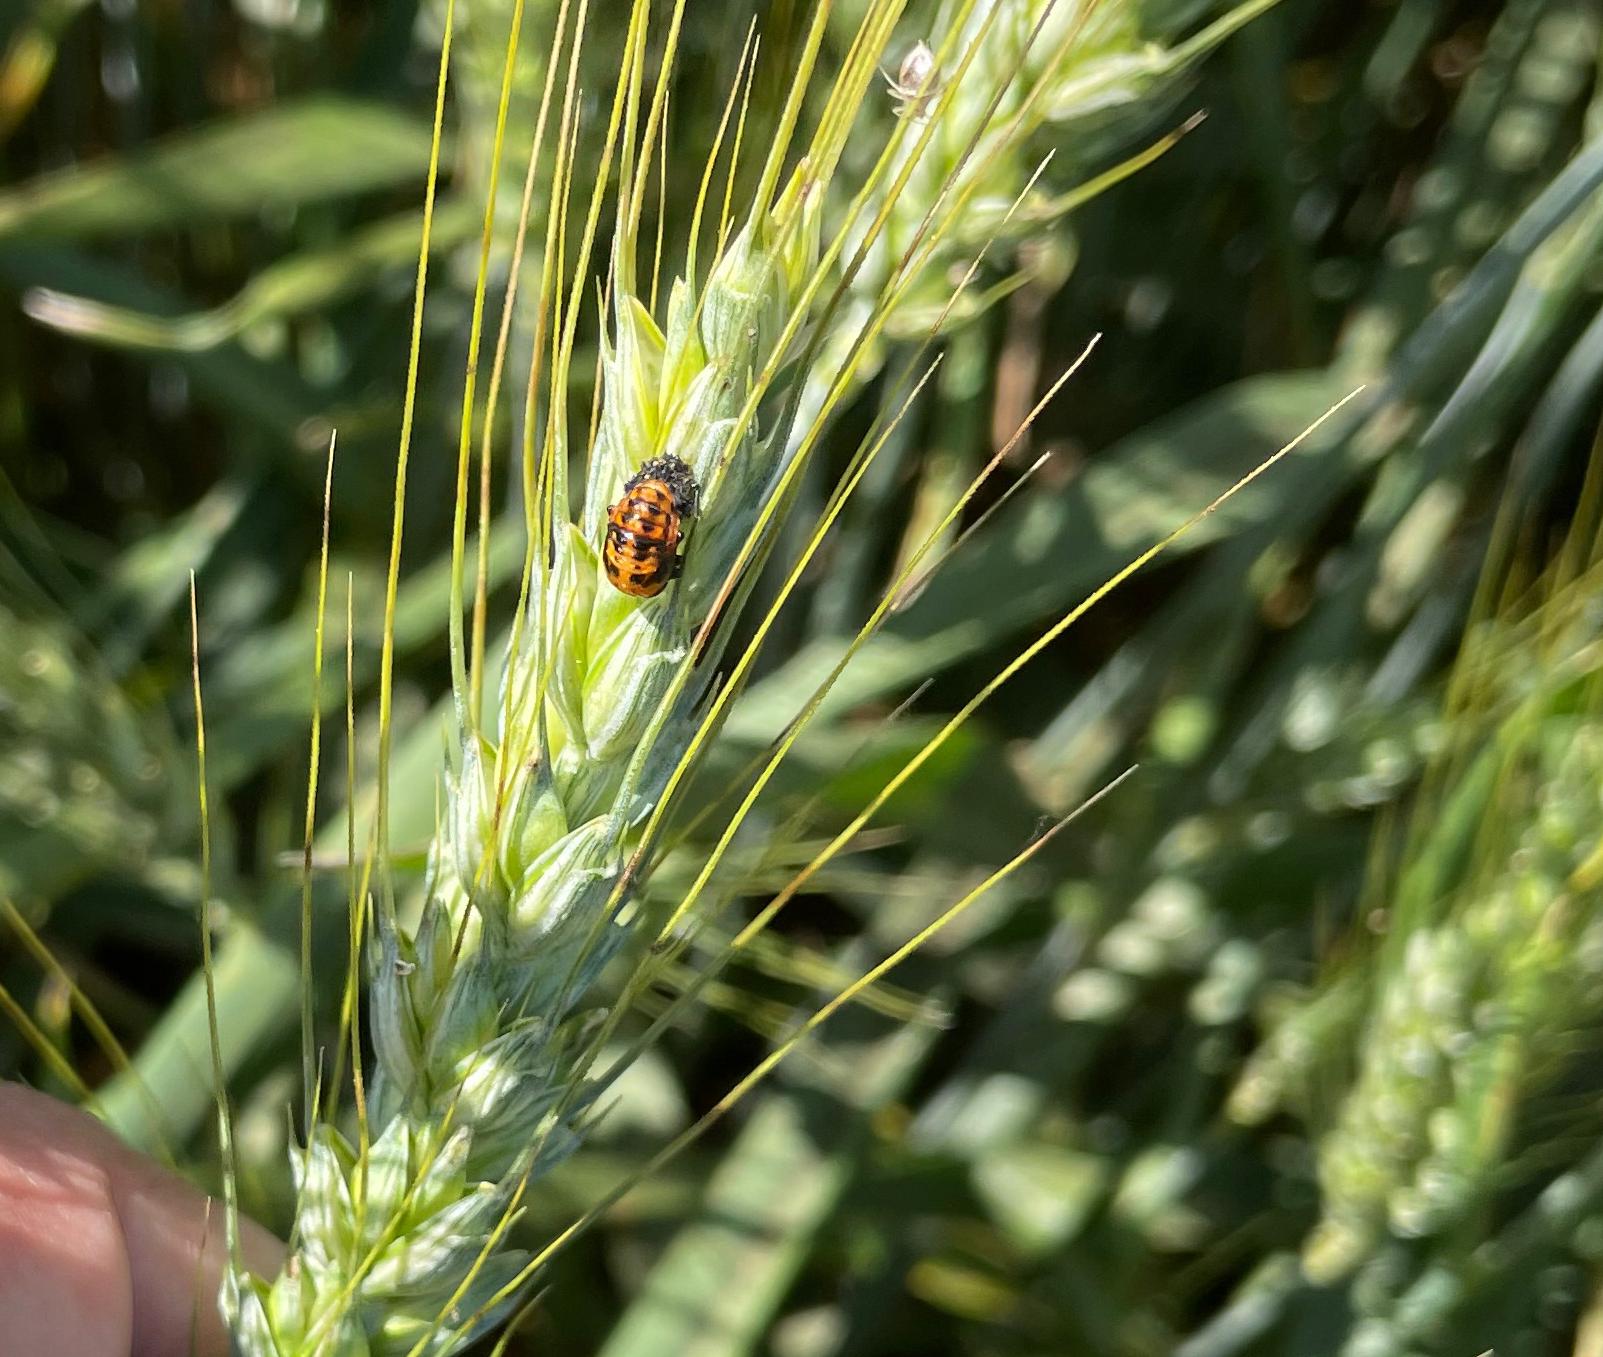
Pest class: predators